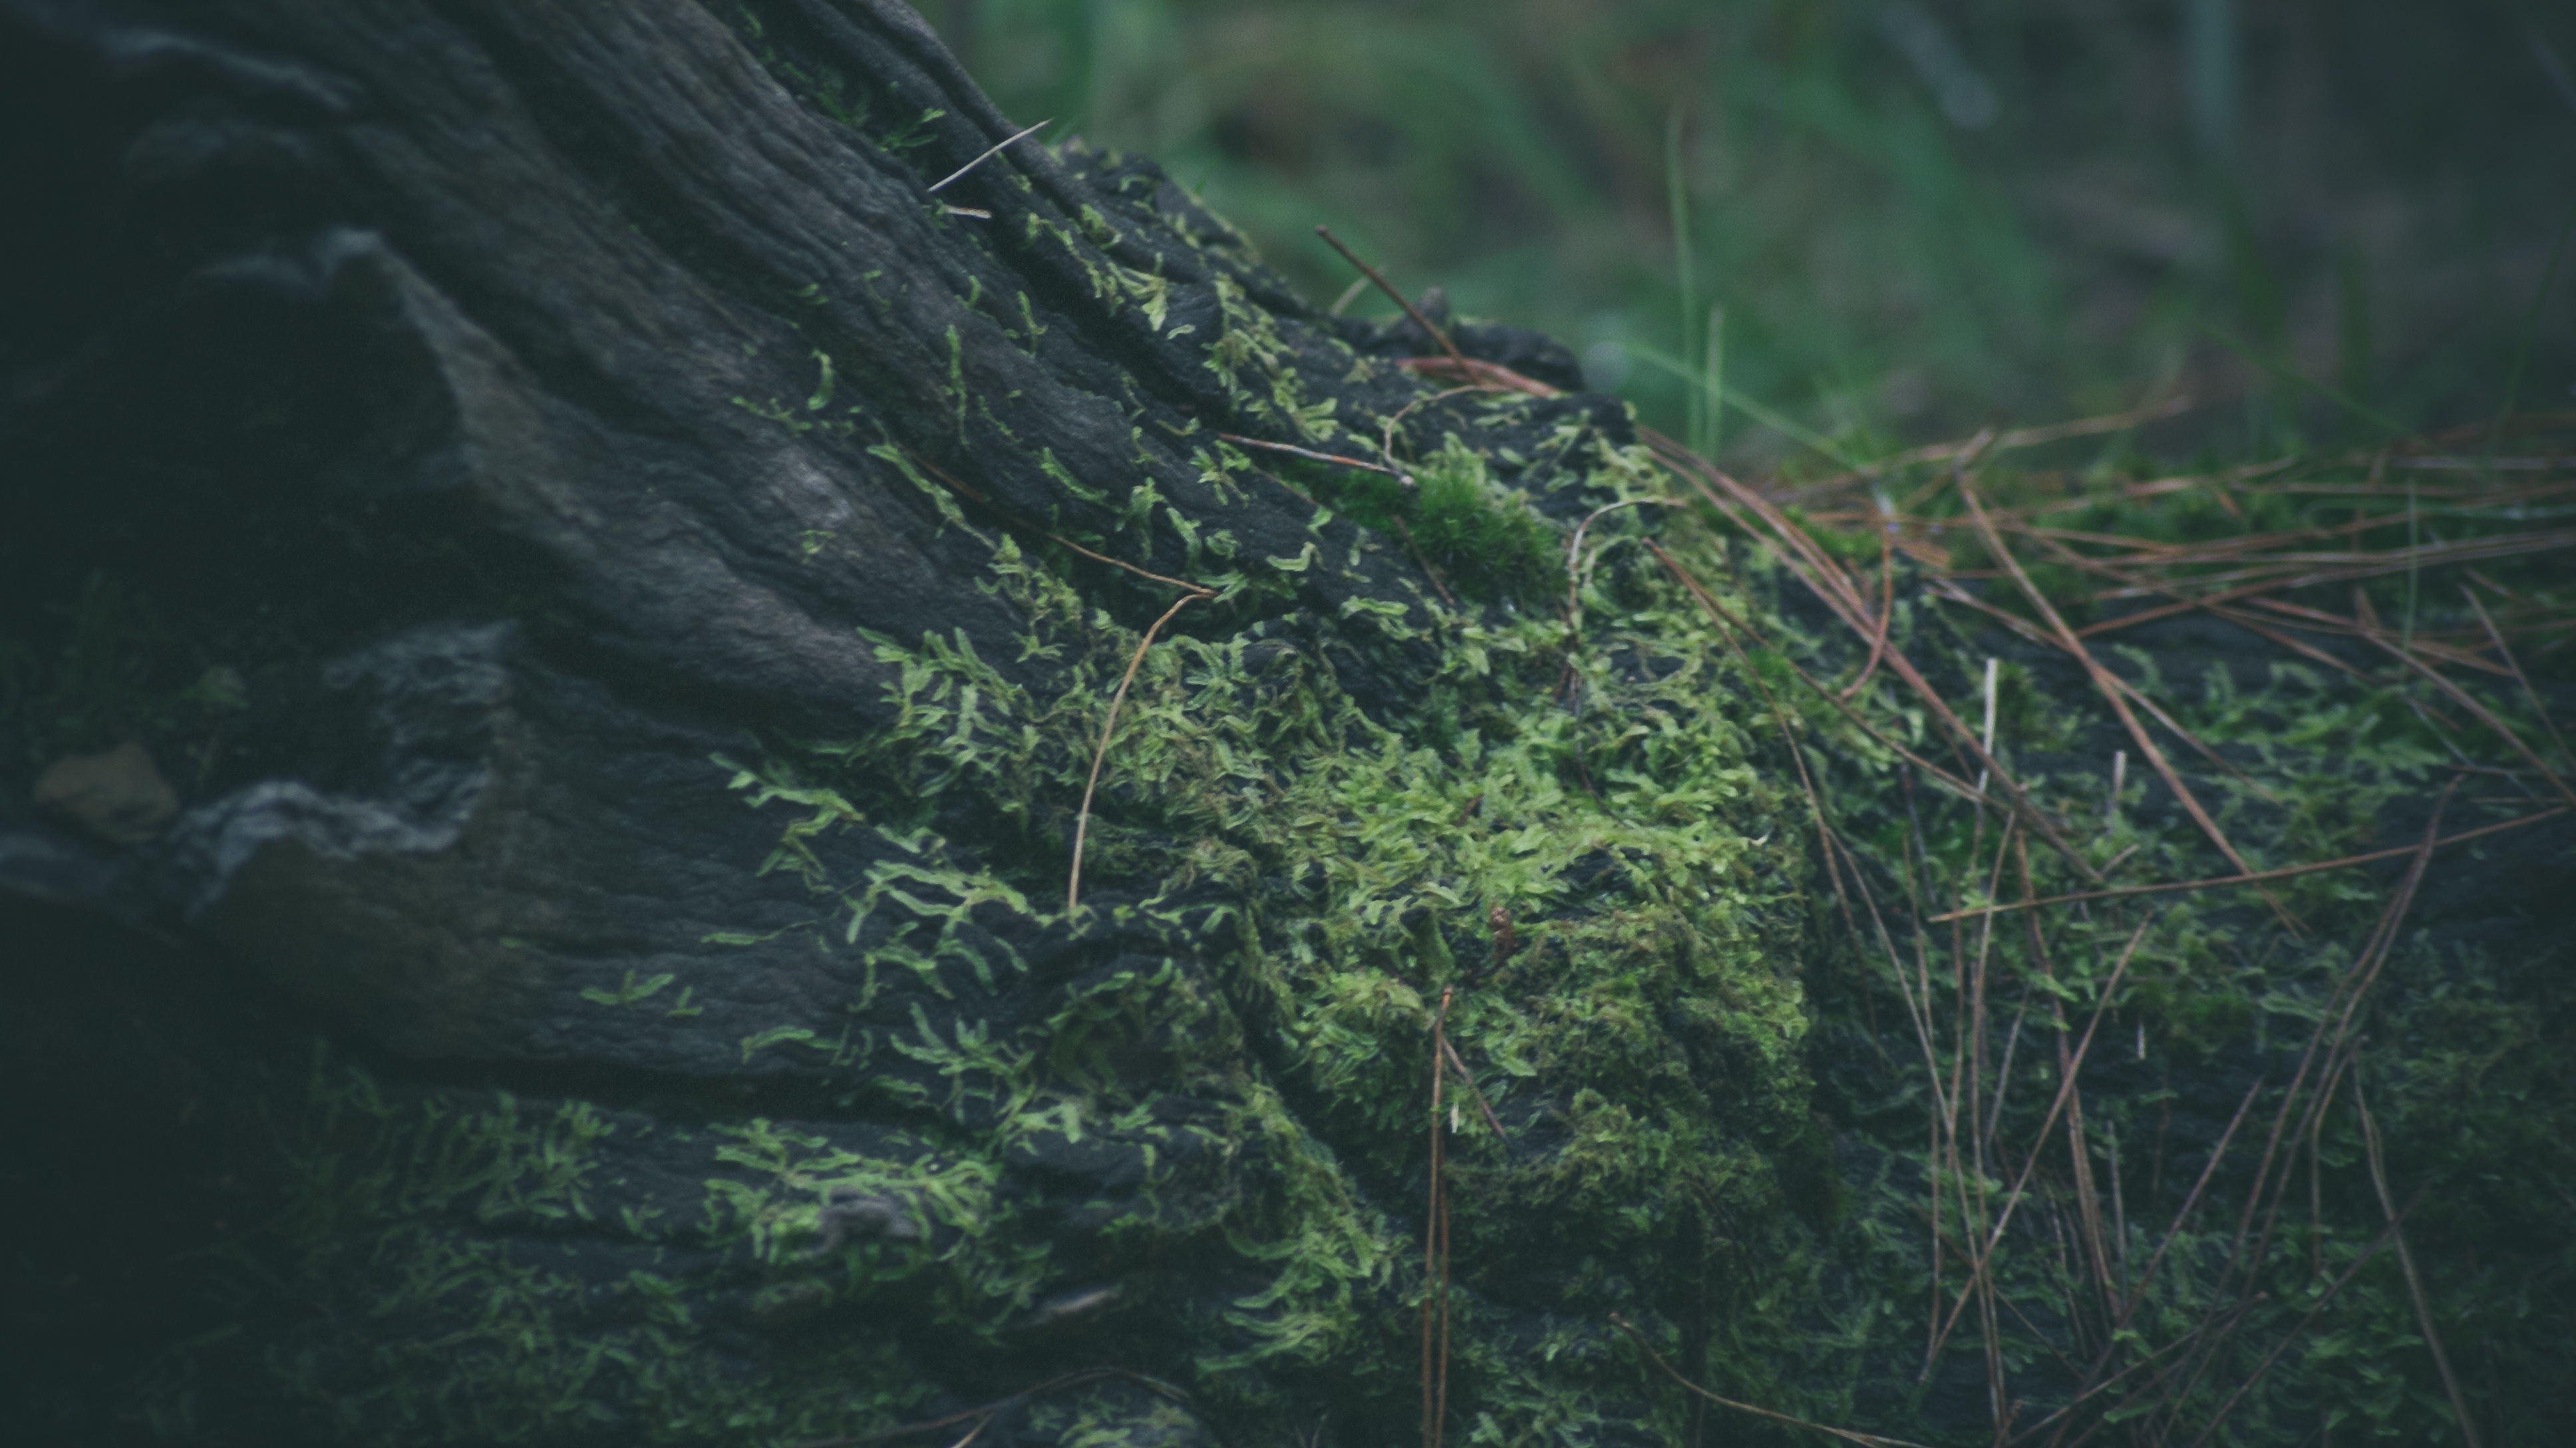
forest, green, jungle, vegetation, rainforest, habitat, ecosystem, old growth forest, natural environment, atmospheric phenomenon